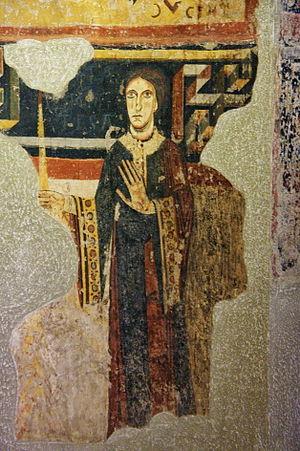
Artaud Iᵉʳ de Pallars Sobirà, né vers 1010 et mort vers 1081, est comte de Pallars Sobirà de 1049 à sa mort. Il succède à son frère aîné Bernard Ier, comte de Pallars.